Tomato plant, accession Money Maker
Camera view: vertical (180 deg); turntable rotation: 0 degrees
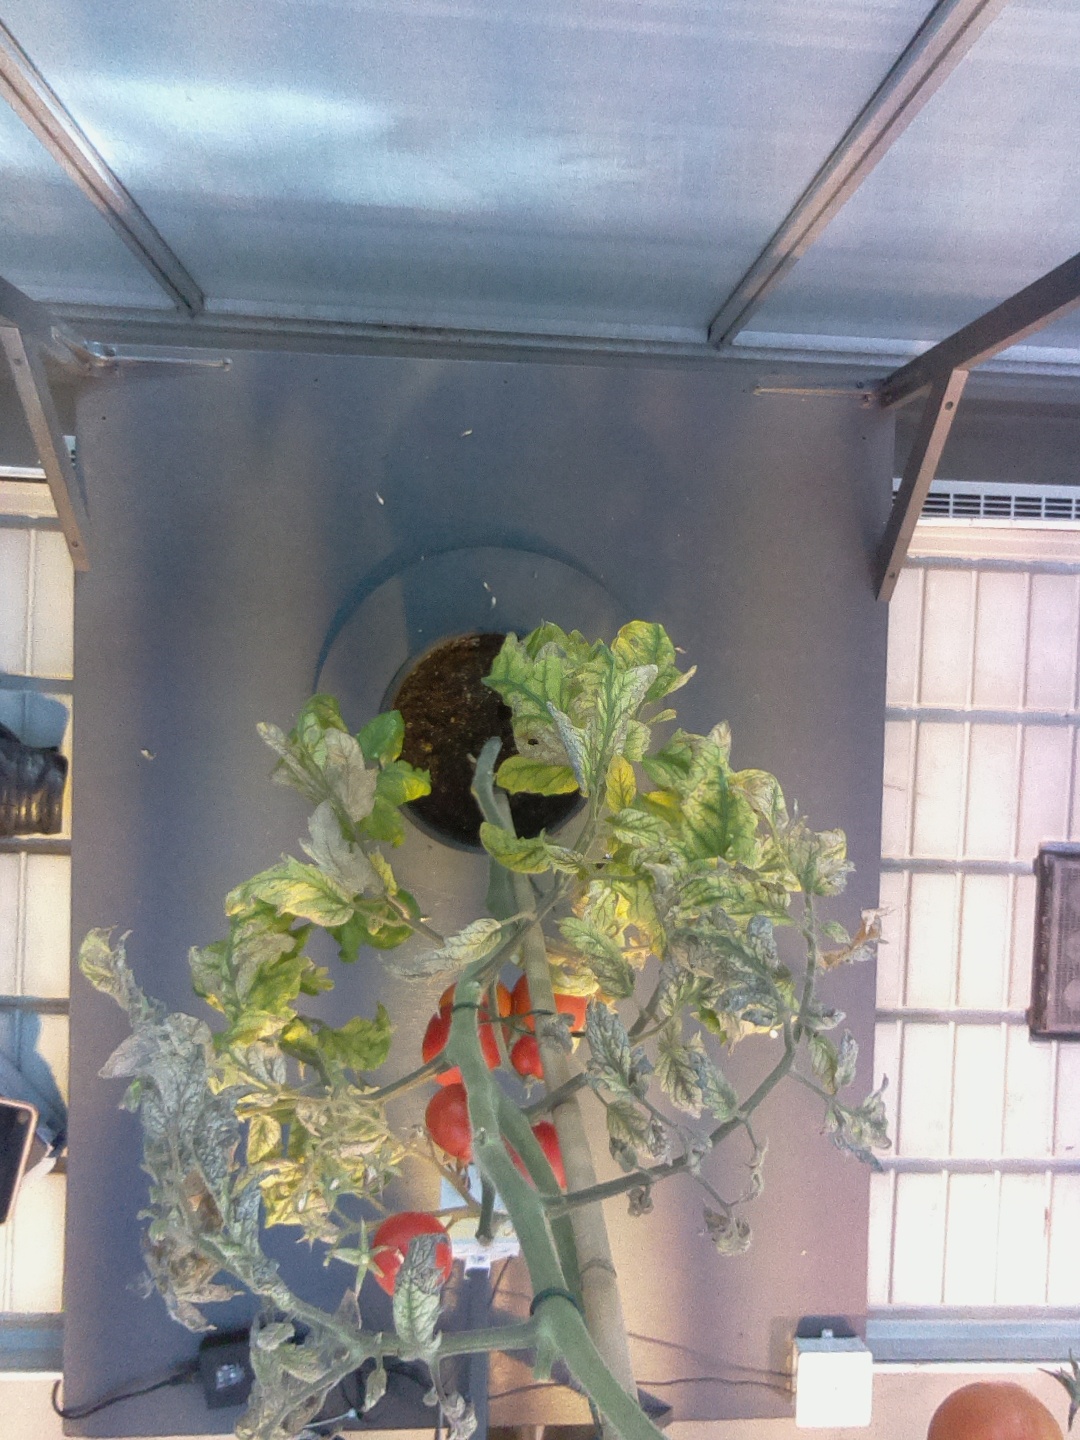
BBCH growth stage 89: 90%-100% of fruits show typical fully ripe color